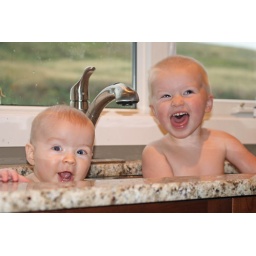
Enjoying a bath in our new house in the kitchen.